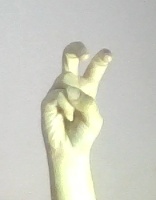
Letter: toot